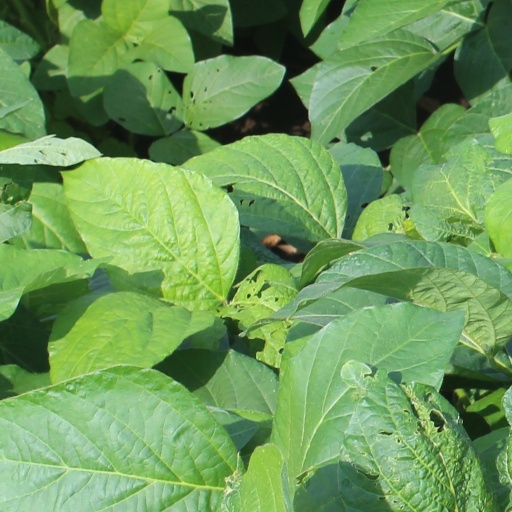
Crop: soybean